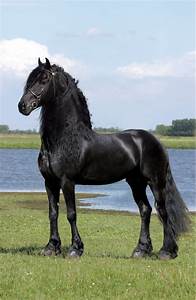
Label: horse